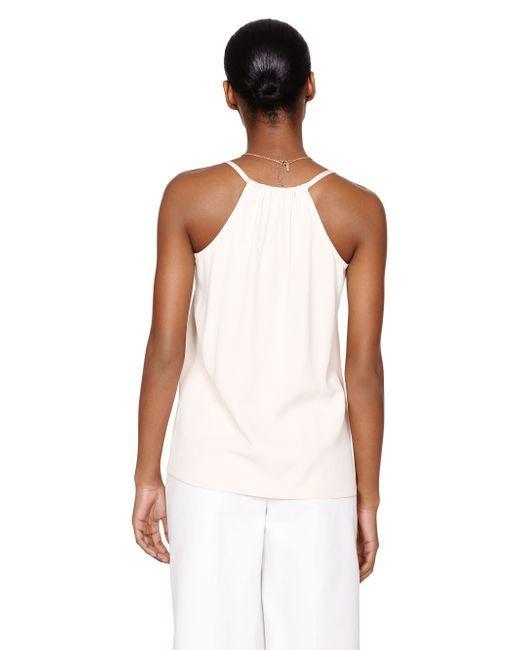
neckholder-Blusentop, cremefarben, Leinenbaumwolle